AtariLab

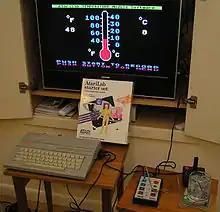
The system being used to measure the temperature of a glass of water.

The Atari computer's POKEY chip includes eight potentiometer ("pot") input lines, connected to eight capacitors and then in pairs to four joystick ports, each port containing two input lines. (Number of ports was later reduced to two in newer computer models). These lines were originally intended to connect up to eight paddle controllers. A paddle consisted of a potentiometer, whose two terminals would connect to the joystick port's +5V pin on one side, and a pot input pin on the other. Thus the paddle's setting influenced time it would take the capacitor to charge fully. POKEY would measure these times for each of the eight paddles, and present them as values (between 0 and 228) in its POT0-POT7 registers. Writing to POKEY's POTGO register would reset the chip's counters, allowing to repeat the measurement.